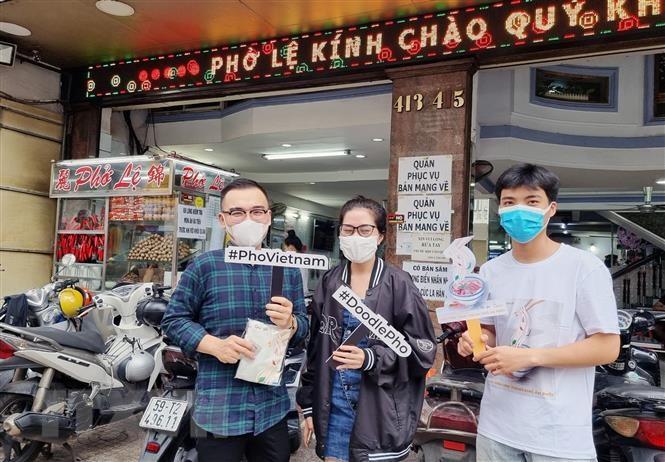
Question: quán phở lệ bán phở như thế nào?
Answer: quán chỉ phục vụ bán mang về